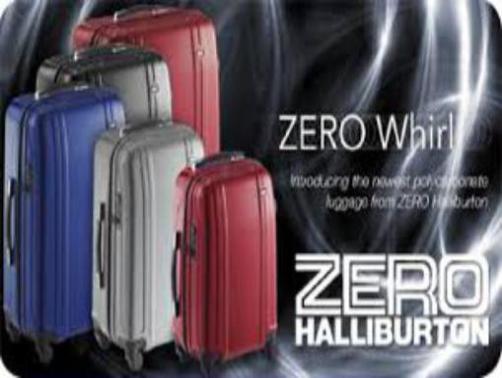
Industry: Clothes